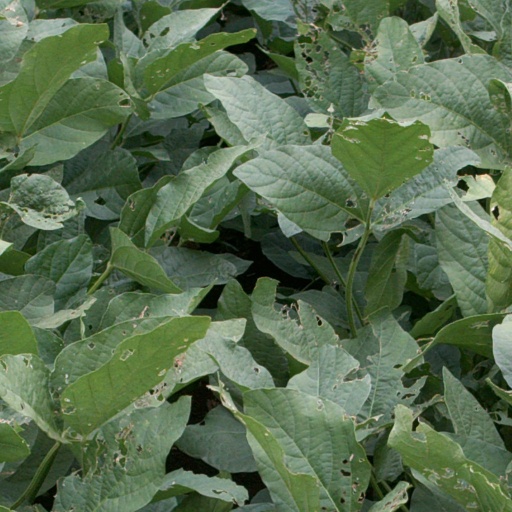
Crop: soybean